Leopold Figl

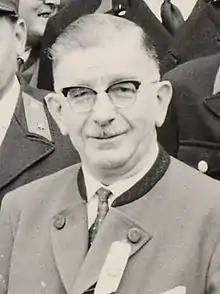
Figl as Lower Austrian governor,

Leopold Figl (2 October 1902 – 9 May 1965) was an Austrian politician of the Austrian People's Party (Christian Democrats) and the first Federal Chancellor after World War II. He was also the youngest Federal Chancellor of Austria after the war before Sebastian Kurz.